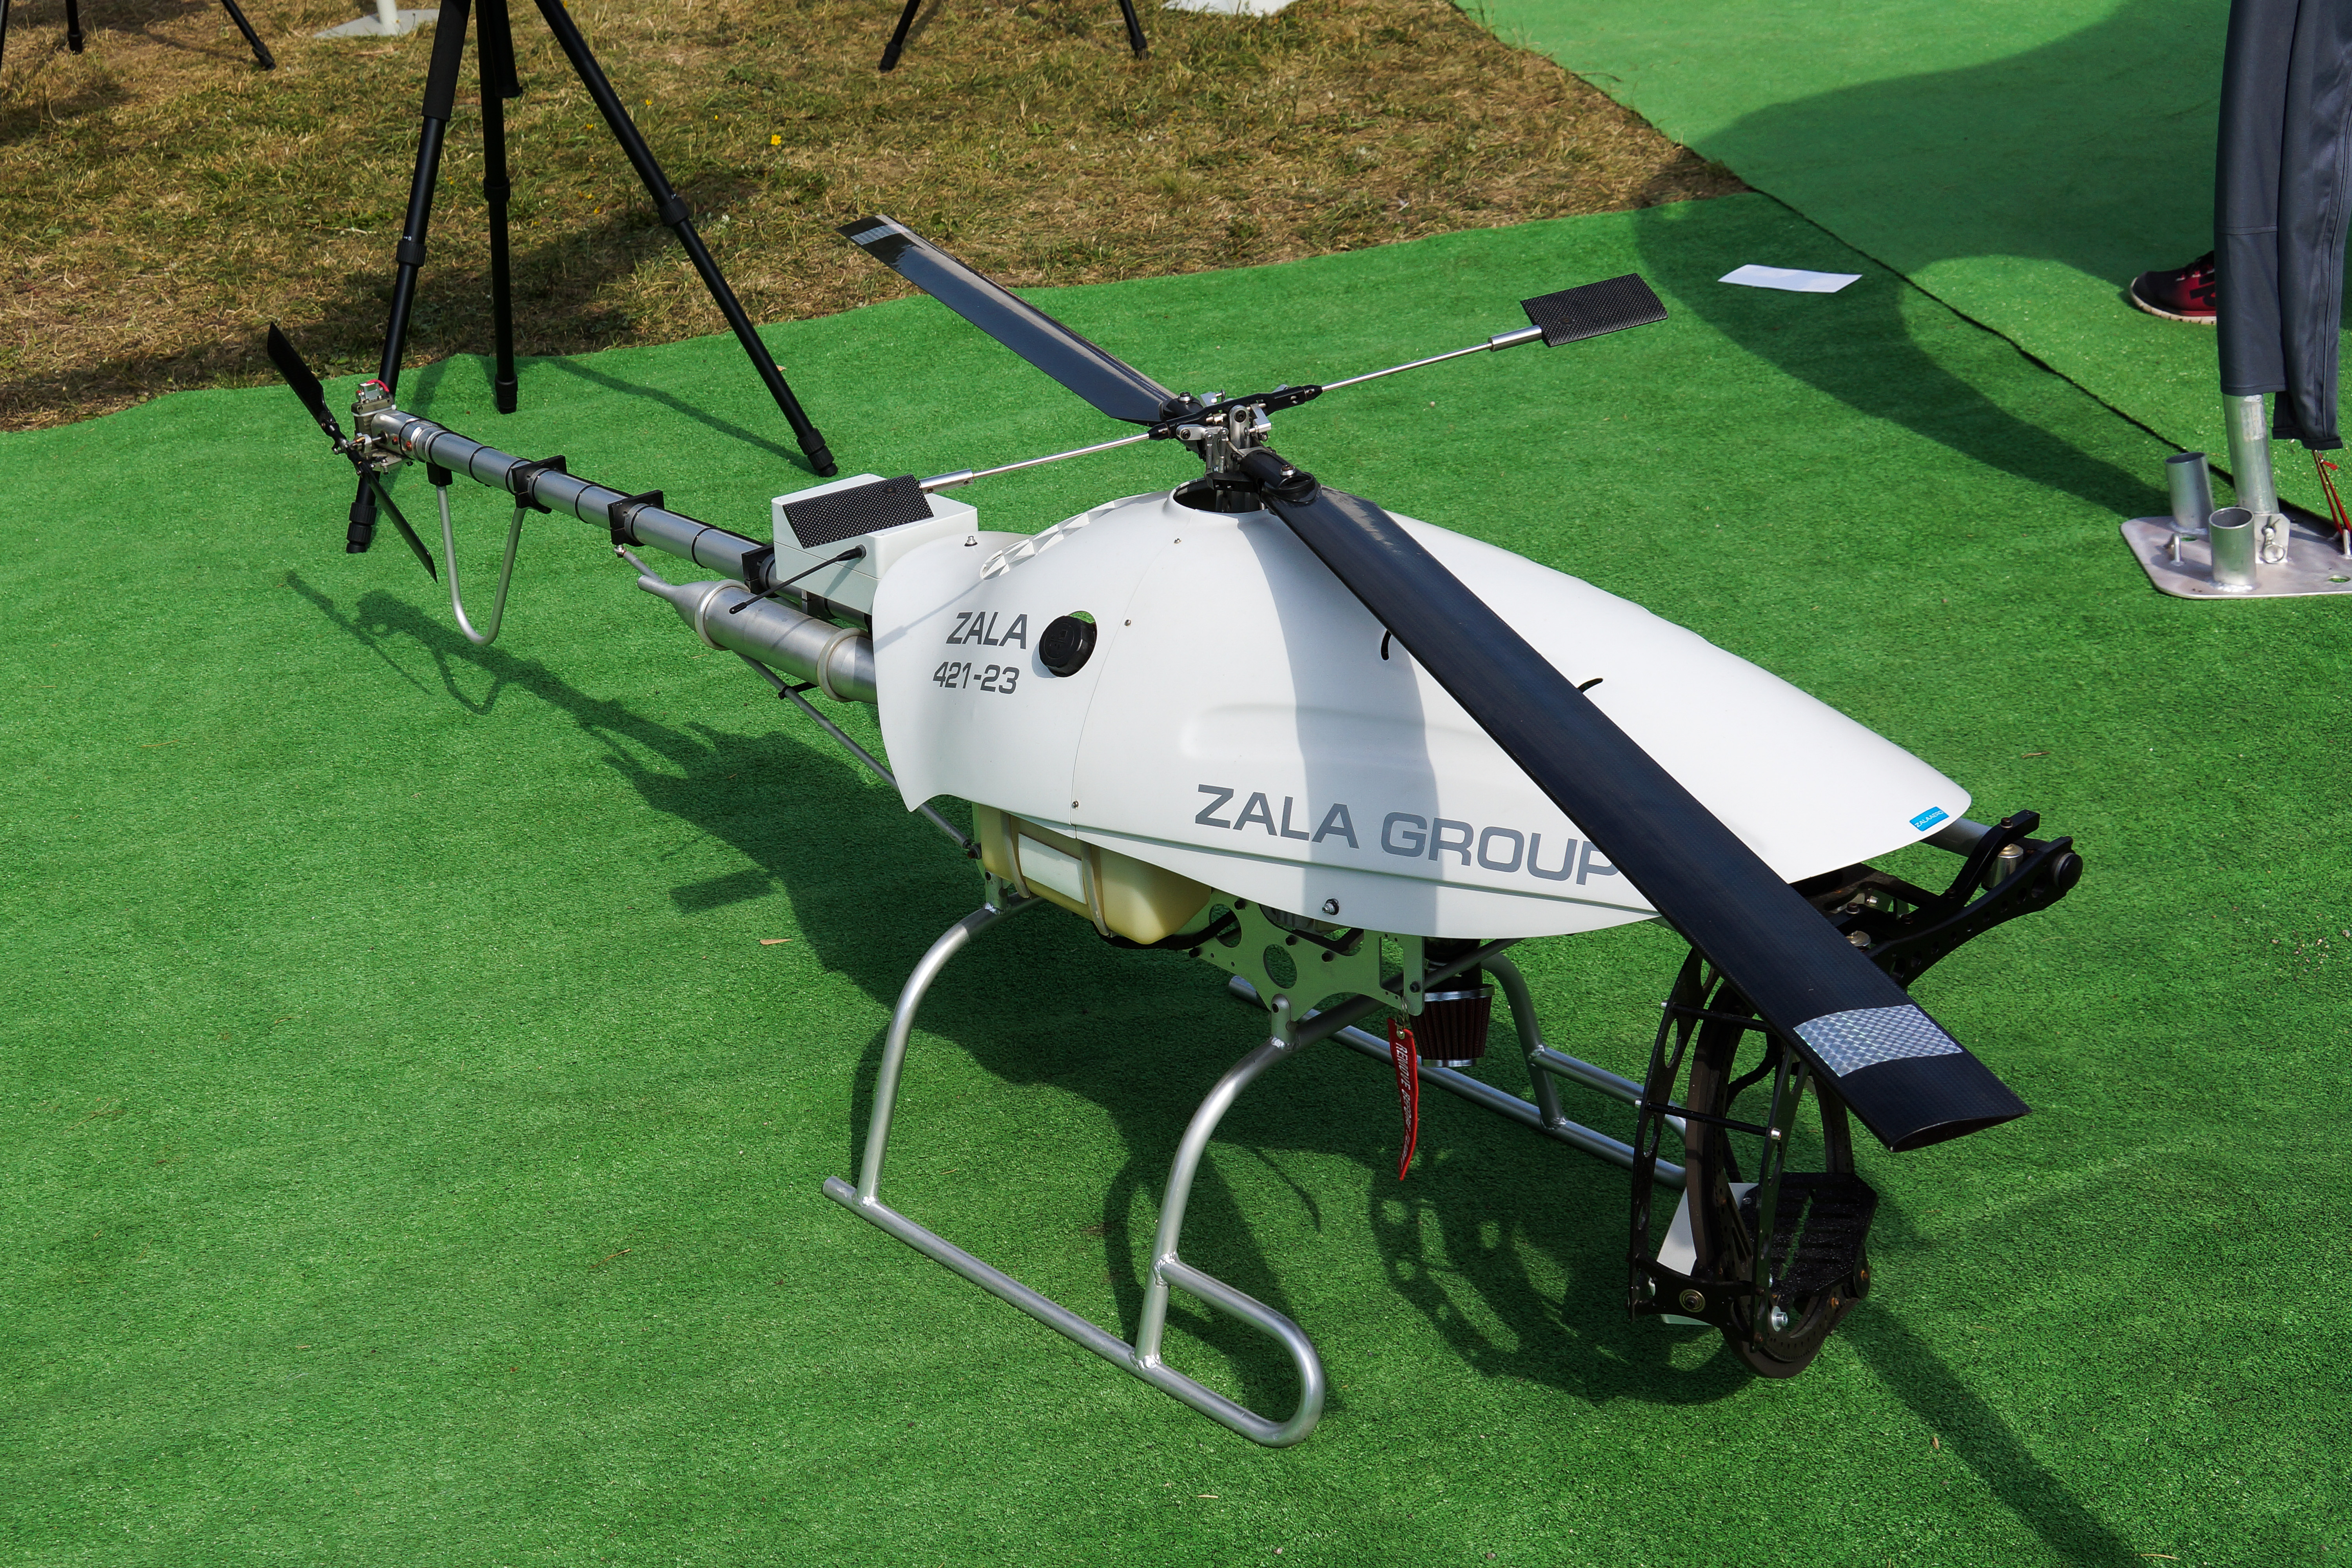
air show, statics, airplane, helicopter, aerodrome technology, aviation, military aviation, civil aviation, fighter, vehicle, sky, exhibition, maks, grass, rotorcraft, aircraft, helicopter rotor, aerospace engineering, land lot, machine, grassland, iron, air travel, shade, propeller, lawn, engineering, rotor, radio controlled helicopter, shadow, radio controlled toy